New Orleans Saints

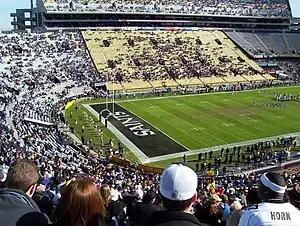
Tiger Stadium was one of the venues that hosted the Saints in 2005.

Due to the damage Hurricane Katrina caused to the Superdome and the New Orleans area, the Saints' scheduled 2005 home opener against the New York Giants was moved to Giants Stadium. The remainder of their 2005 home games were split between the Alamodome in San Antonio, Texas, and LSU's Tiger Stadium in Baton Rouge.